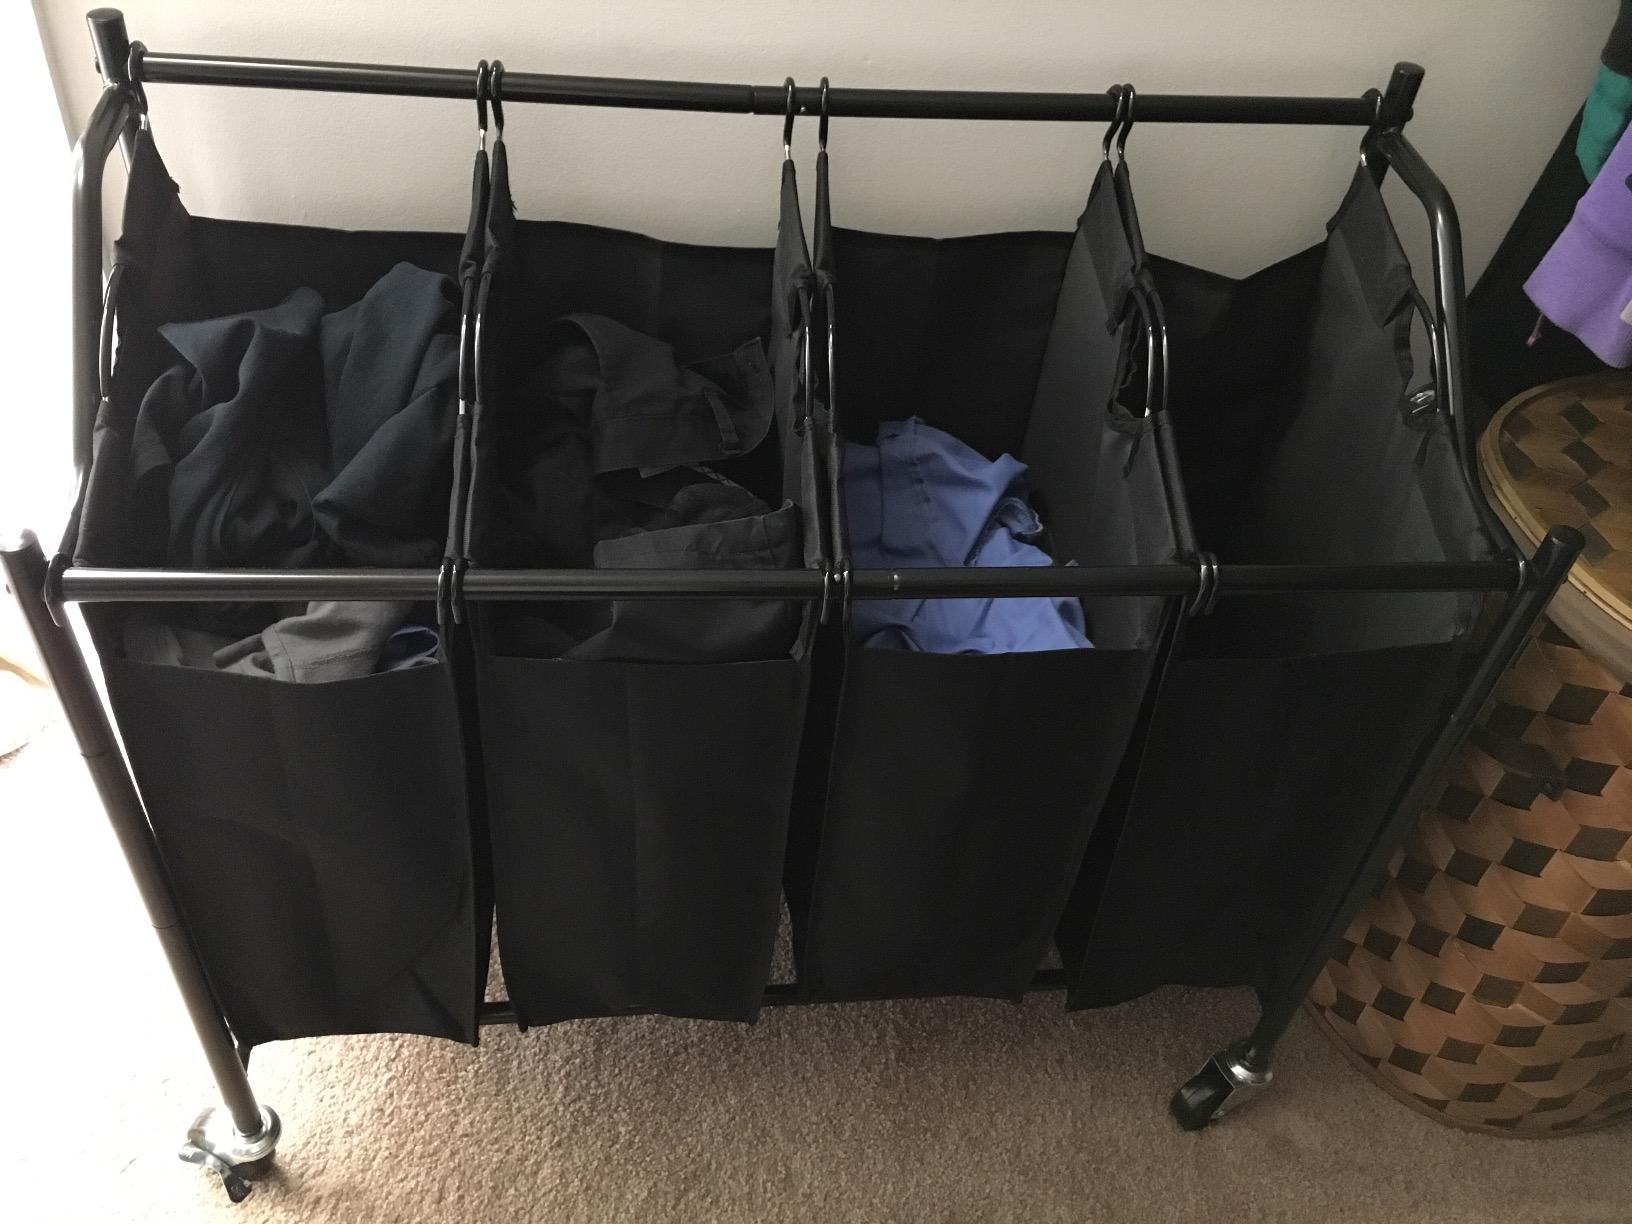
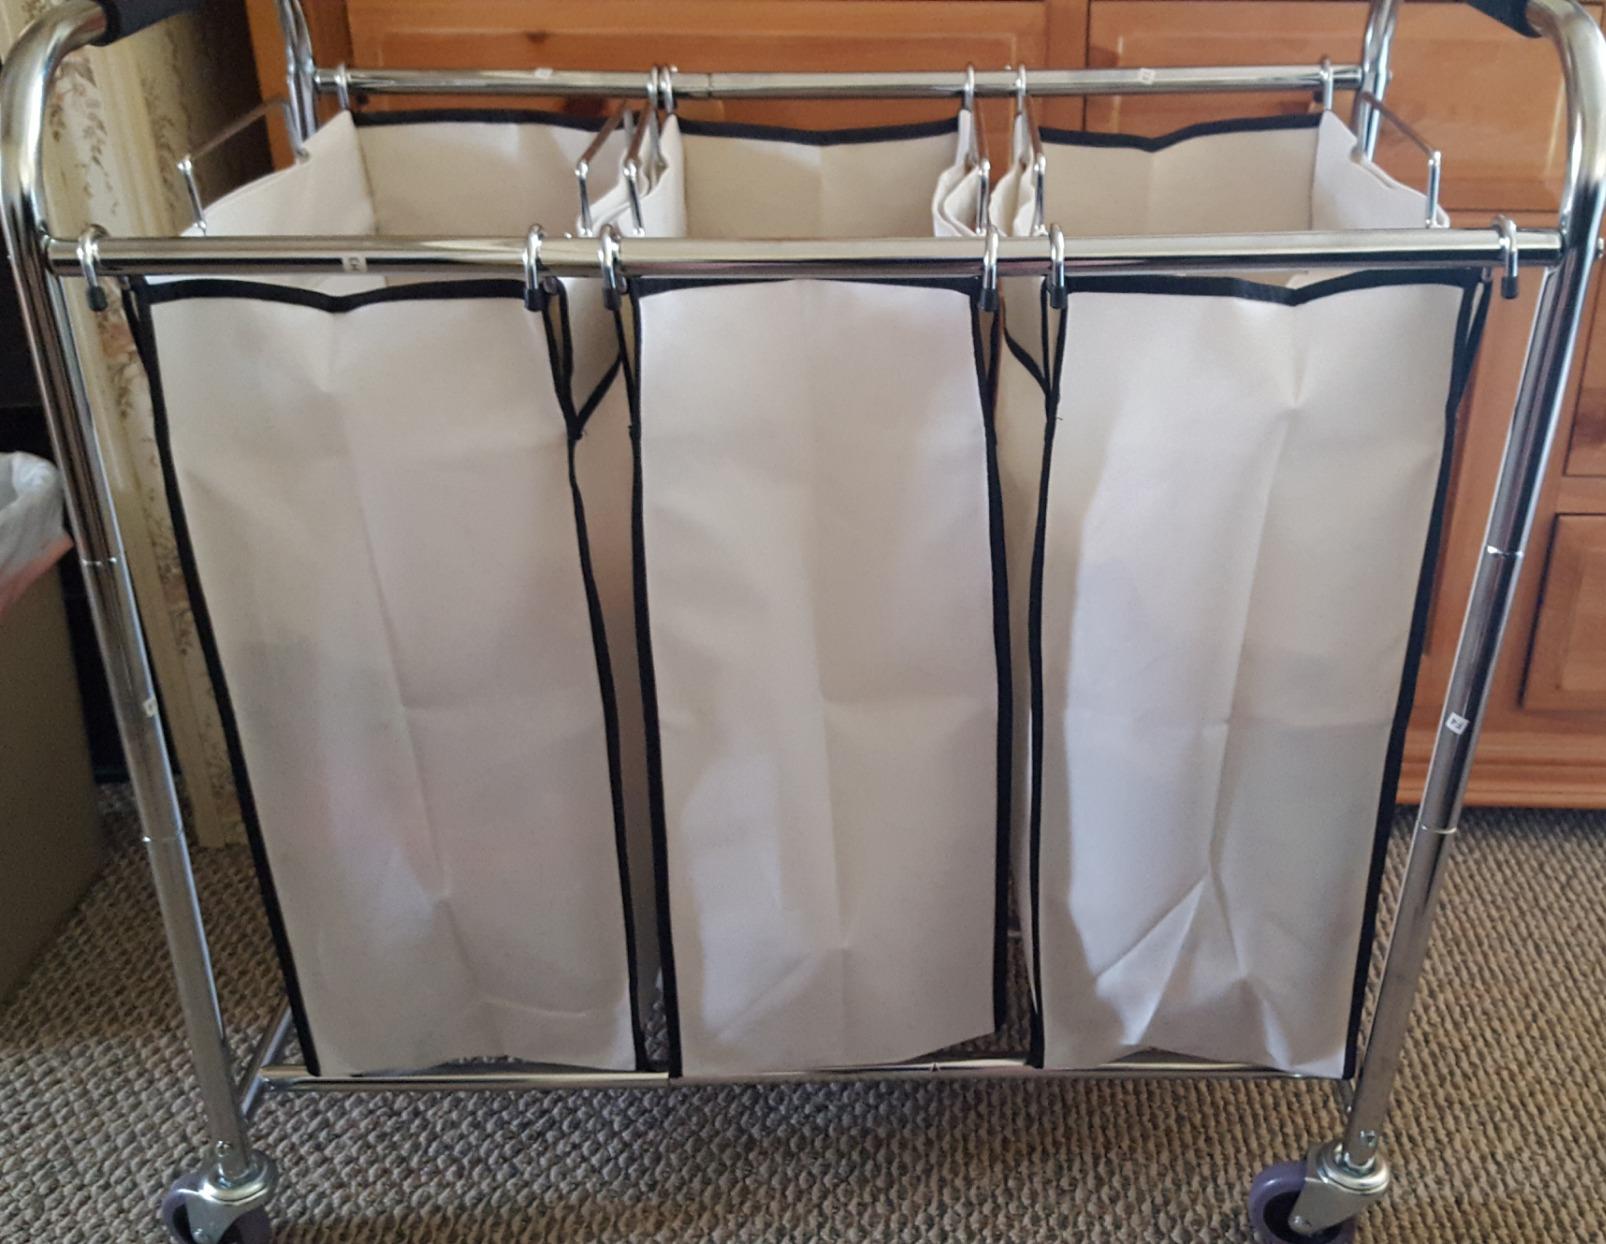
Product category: items_hamper
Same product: no